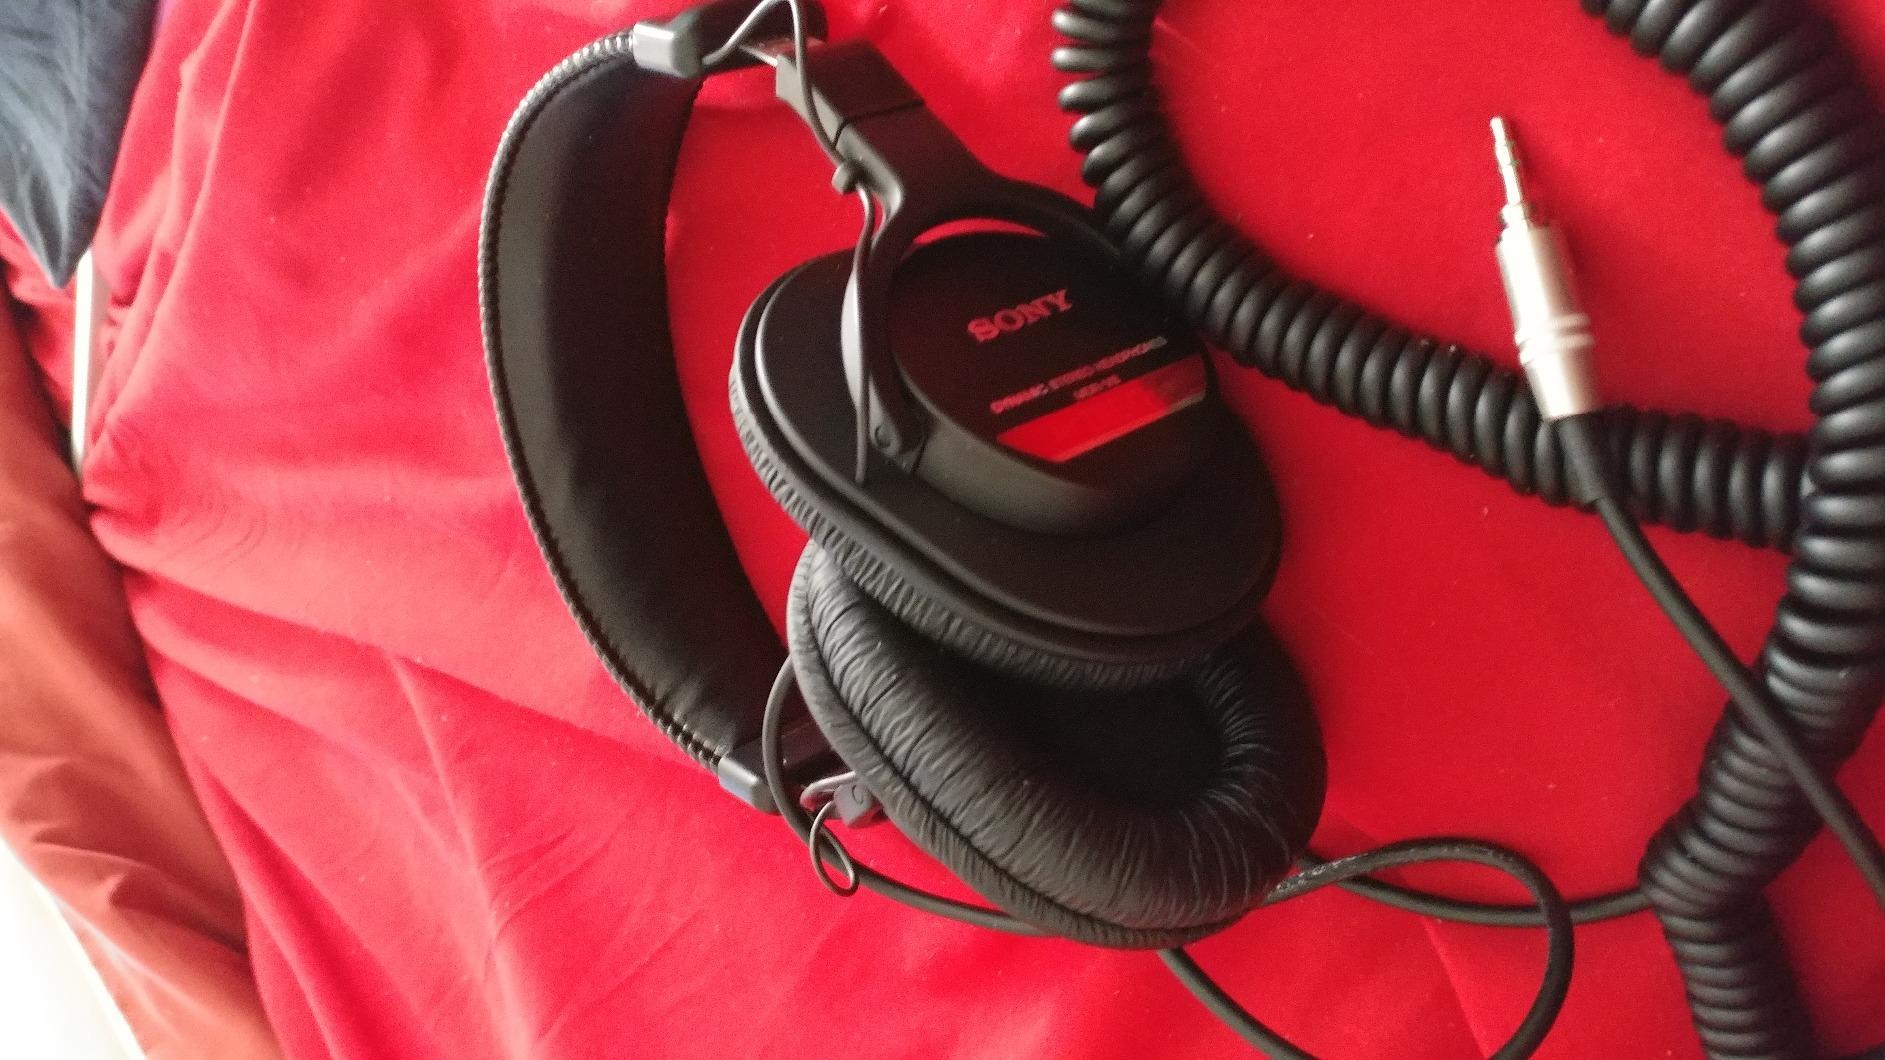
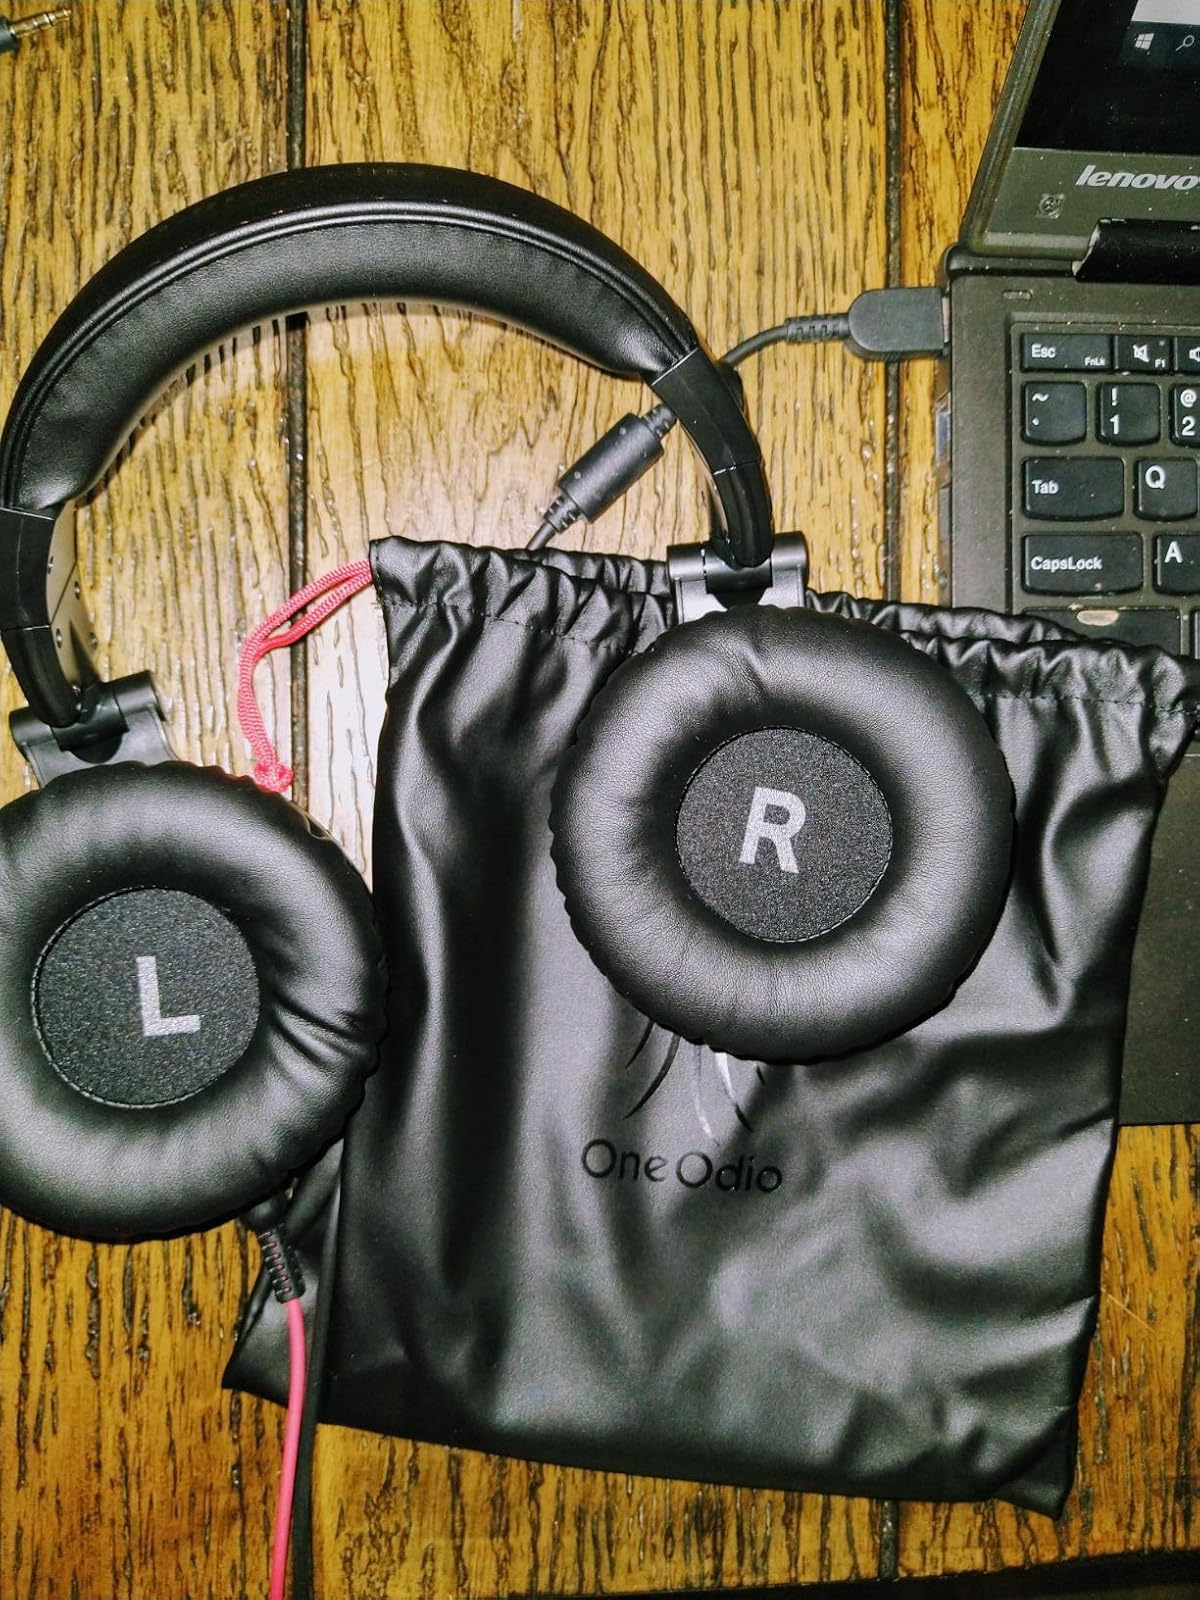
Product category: headphones
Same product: no